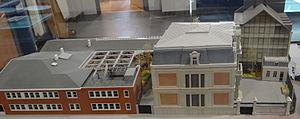
FR3 Nord Pas-de-Calais Maquette
France 3 Nord-Pas-de-Calais est une des vingt-quatre antennes métropolitaines de proximité de France Télévisions, émettant sur les départements du Nord et du Pas-de-Calais, et basée à Lille. Elle fait partie de la direction régionale de France 3 Hauts-de-France.
France 3 Hauts-de-France est l'une des 13 directions régionales de France 3 et de France Télévisions regroupant les 2 deux antennes de proximité, France 3 Picardie et France 3 Nord-Pas-de-Calais.